Gerardo Barrios

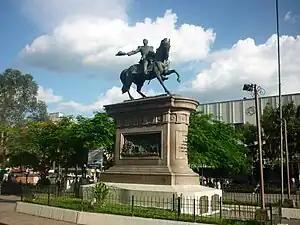
An equestrian statue of Barrios in the Plaza Gerardo Barrios.

In 1882, when a monument to Morazán was inaugurated, Barrios was given a tribute due to their shared ideology of Central American unification. In 1910, Barrios was declared by the Salvadoran government to be a national hero.